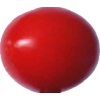
Label: tomato_cherry_red